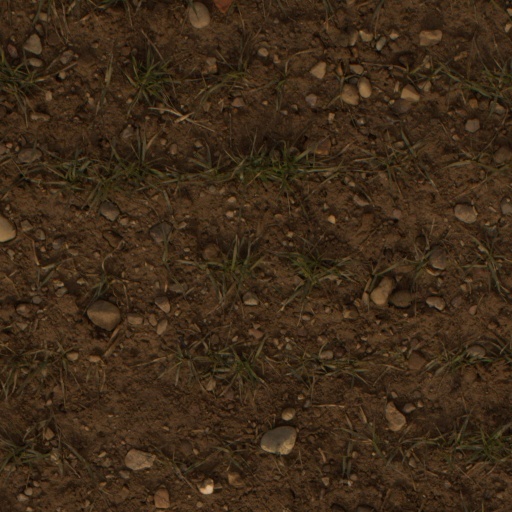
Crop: wheat